Mills (crater)

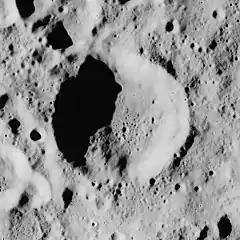
Apollo 16 image

Mills is a small crater that lies on the far side of the Moon. It is located to the northeast of Henderson and to the south of Kohlschütter.